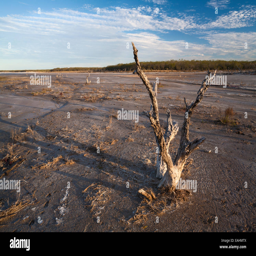
a dead tree in the middle of a dry salt lake .